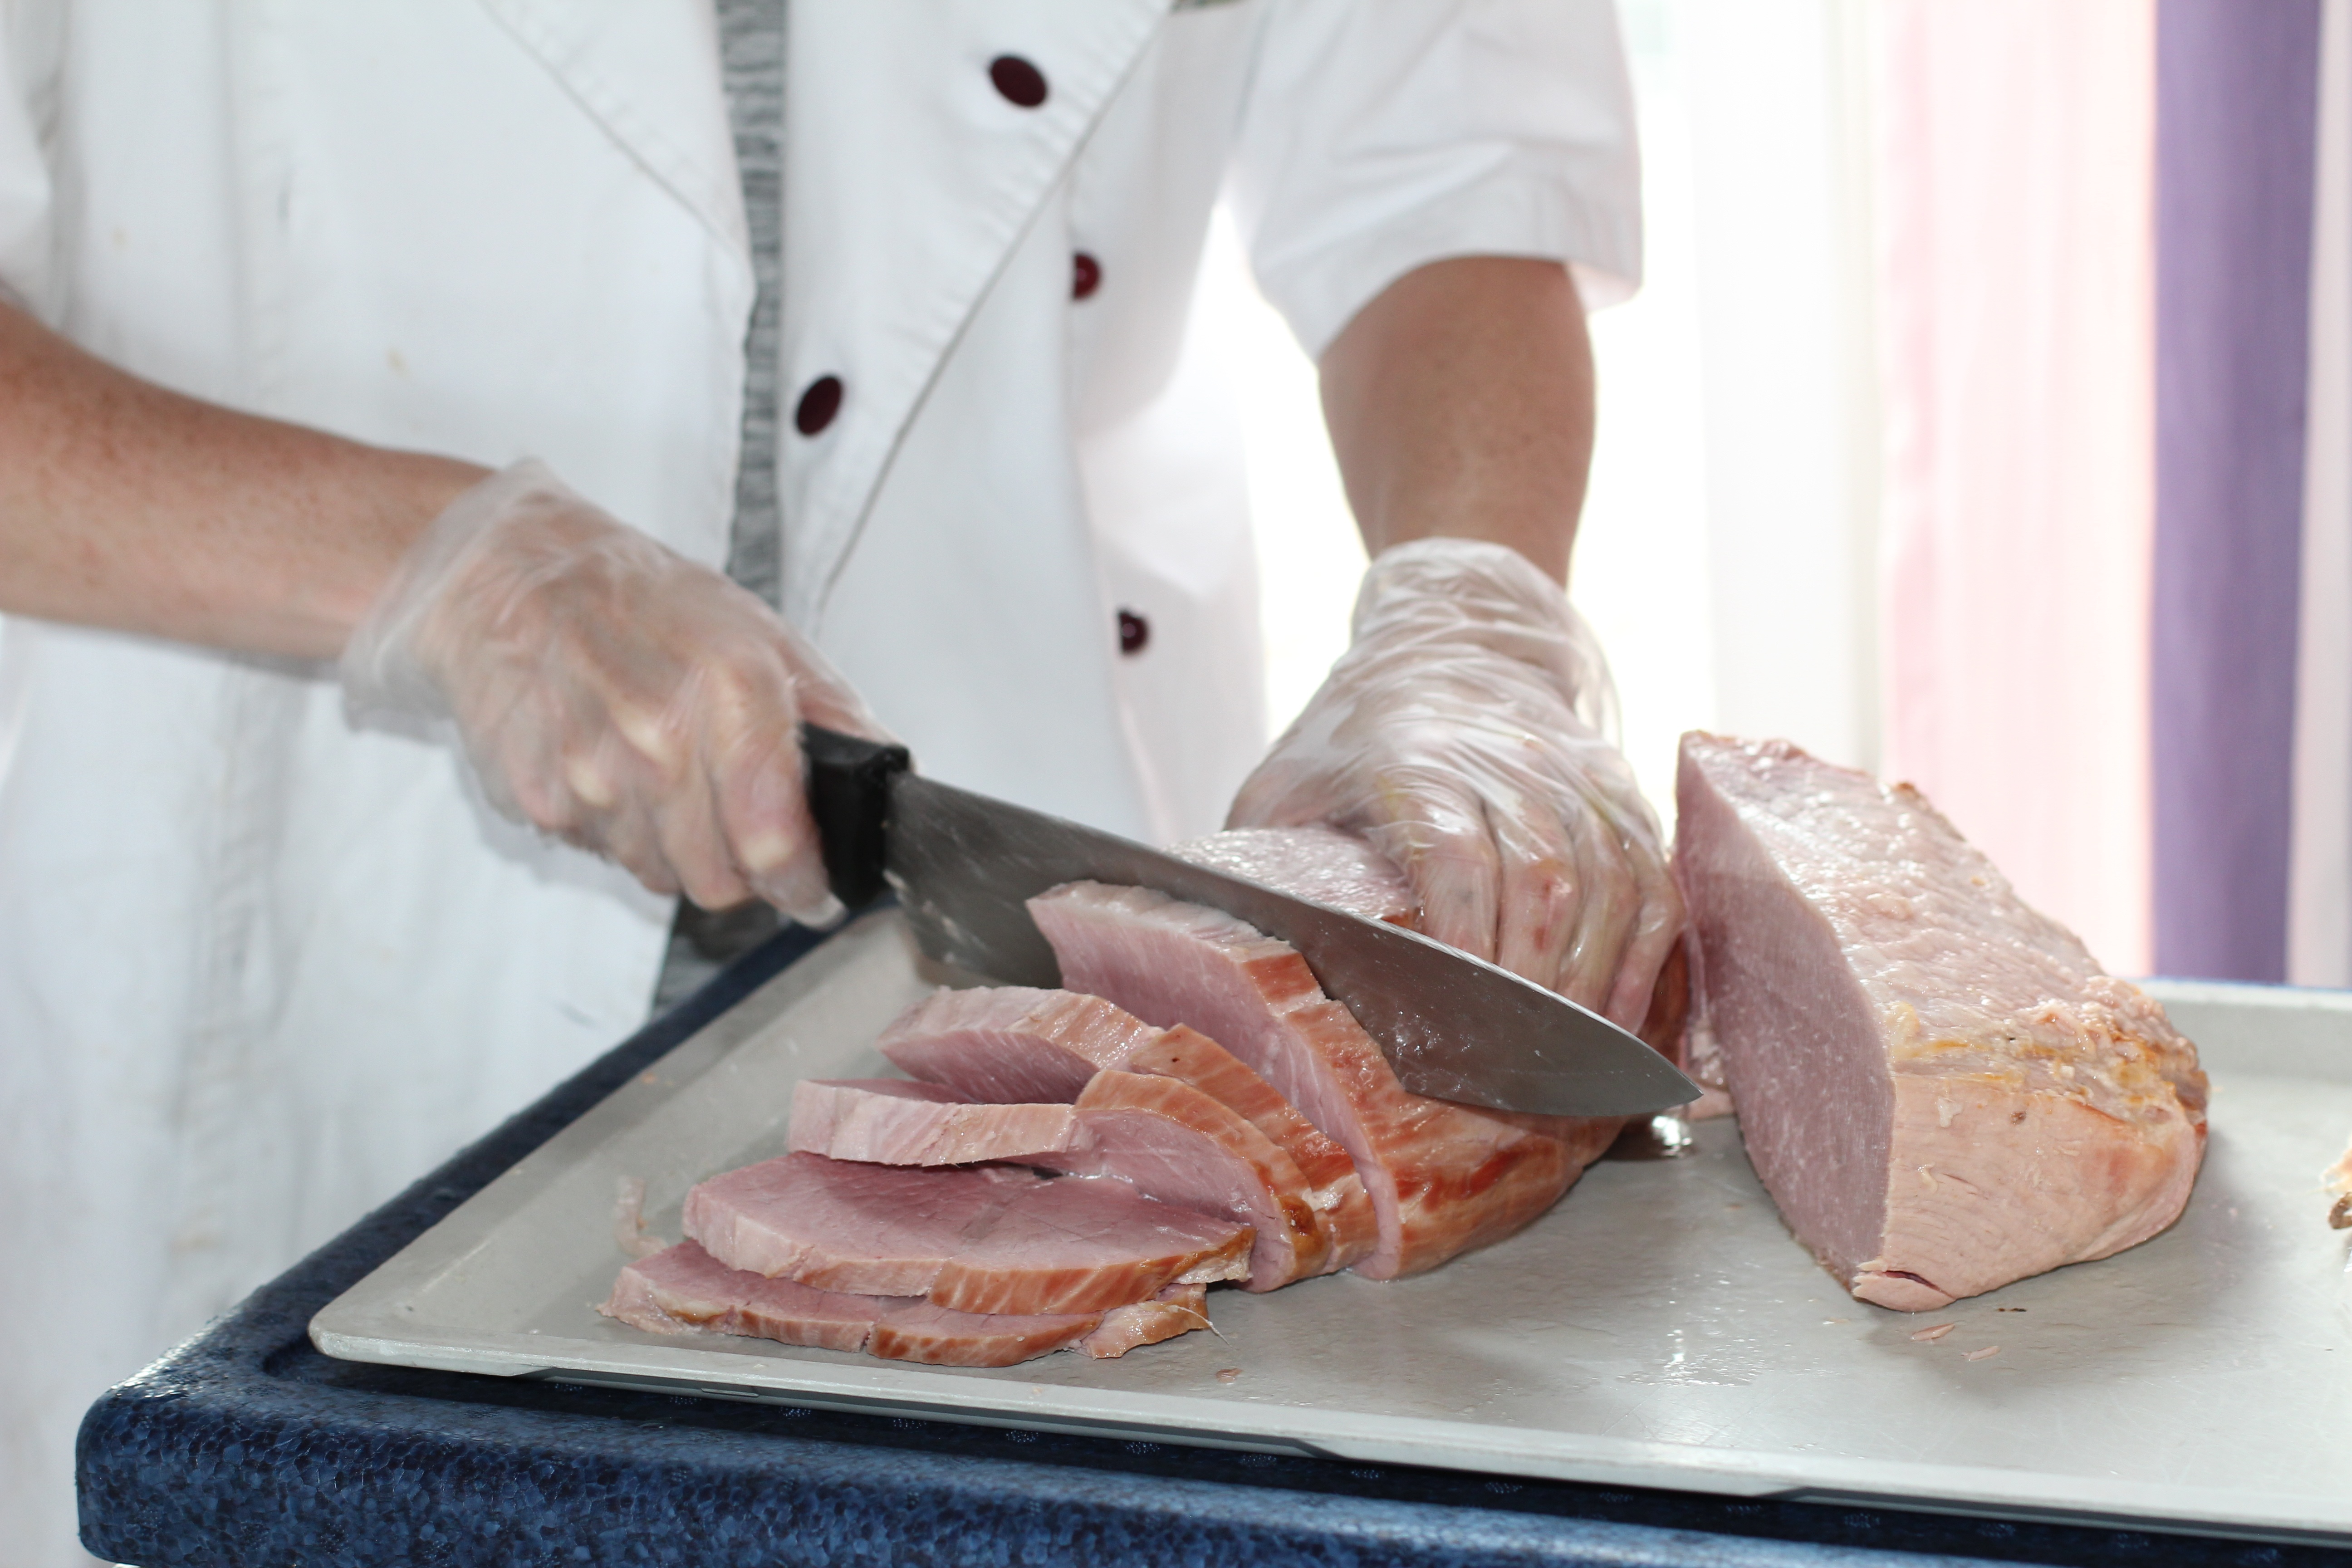
person, sharp, tool, food, cooking, fish, meat, cuisine, knife, cook, cut, serve, butcher, hygiene, cut meat, meat slices